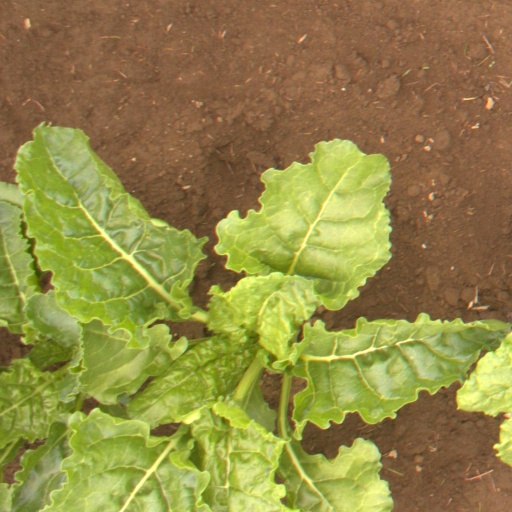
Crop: sugar beet